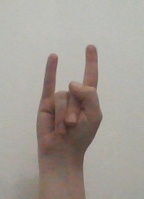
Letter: la